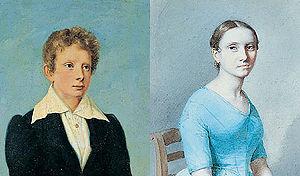
Adam Albert, comte de Neipperg, est un général et un homme d'État autrichien, il est le petit-fils de Wilhelm Reinhard de Neipperg. Il est le second époux de Marie-Louise d'Autriche, duchesse régnante de Parme et ex-impératrice des français.
Marie-Louise Léopoldine Françoise Thérèse Josèphe Lucie de Habsbourg-Lorraine, archiduchesse d'Autriche, princesse de Hongrie et de Bohême, née le 12 décembre 1791 à Vienne et morte le 17 décembre 1847 à Parme, est impératrice des Français de 1810 à 1814, puis duchesse de Parme, Plaisance et Guastalla jusqu'en 1847.